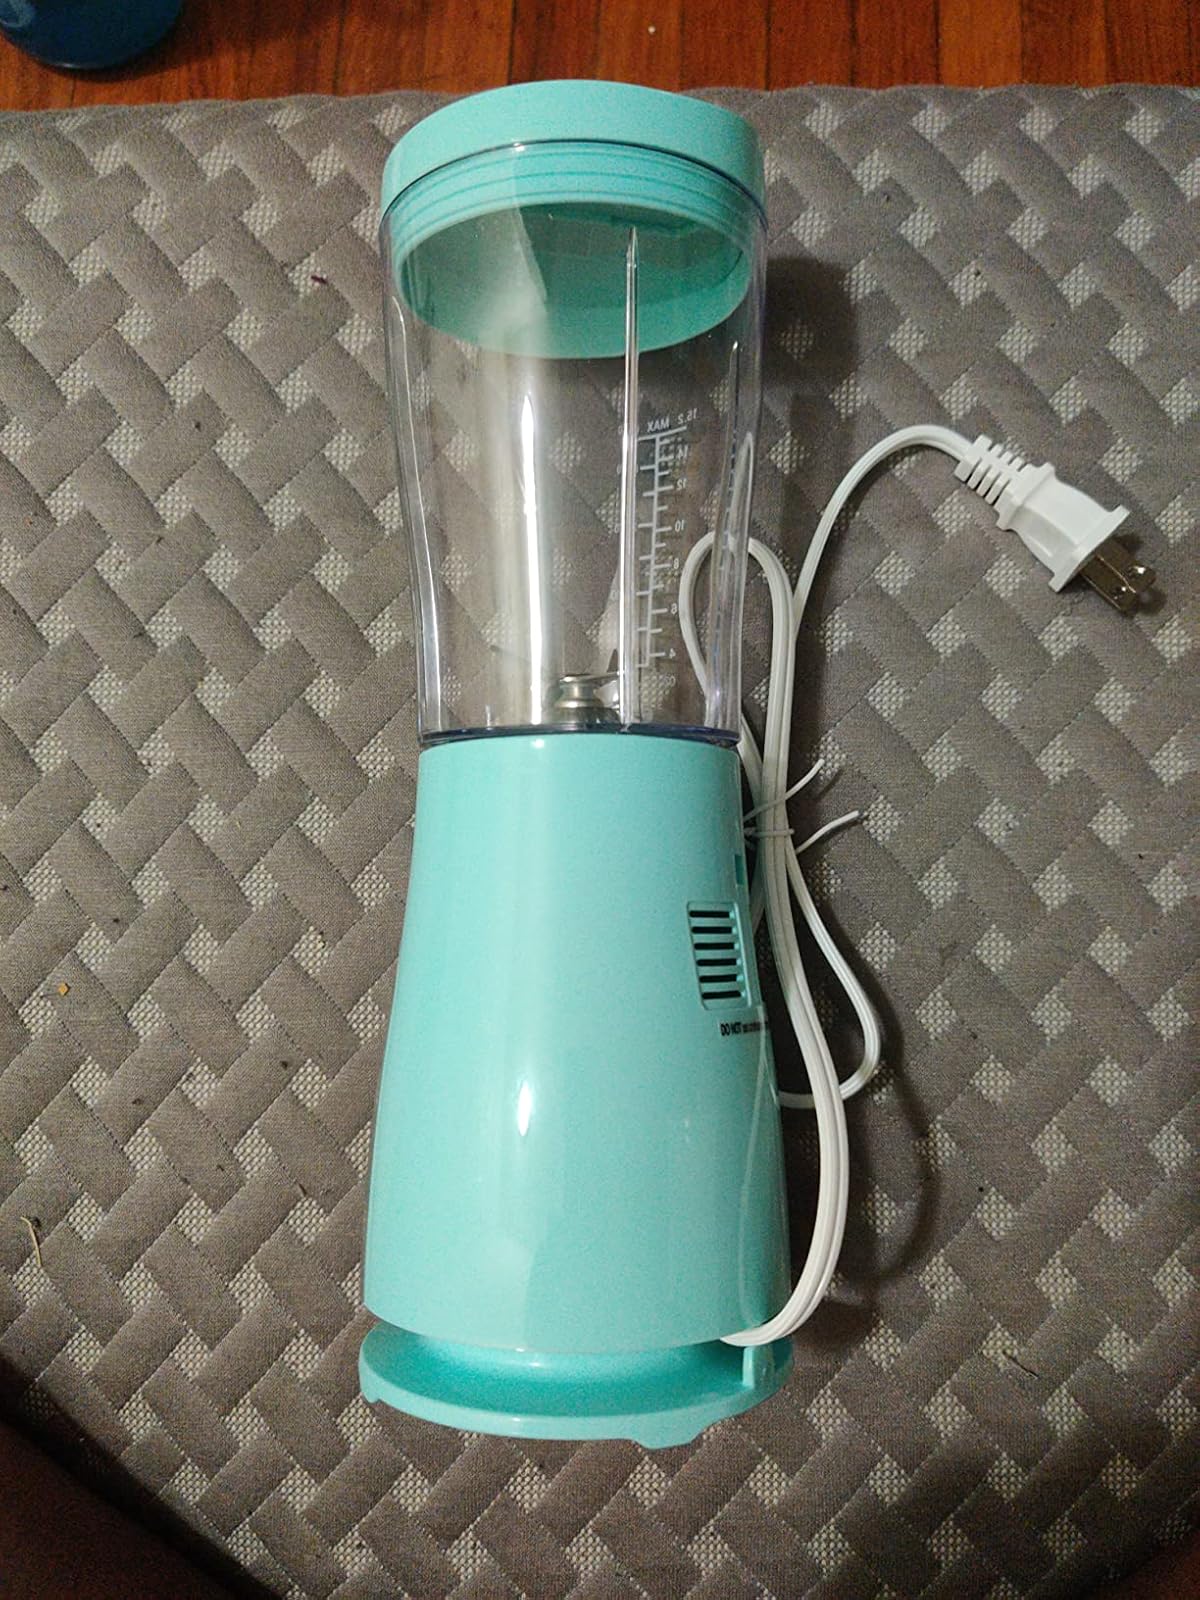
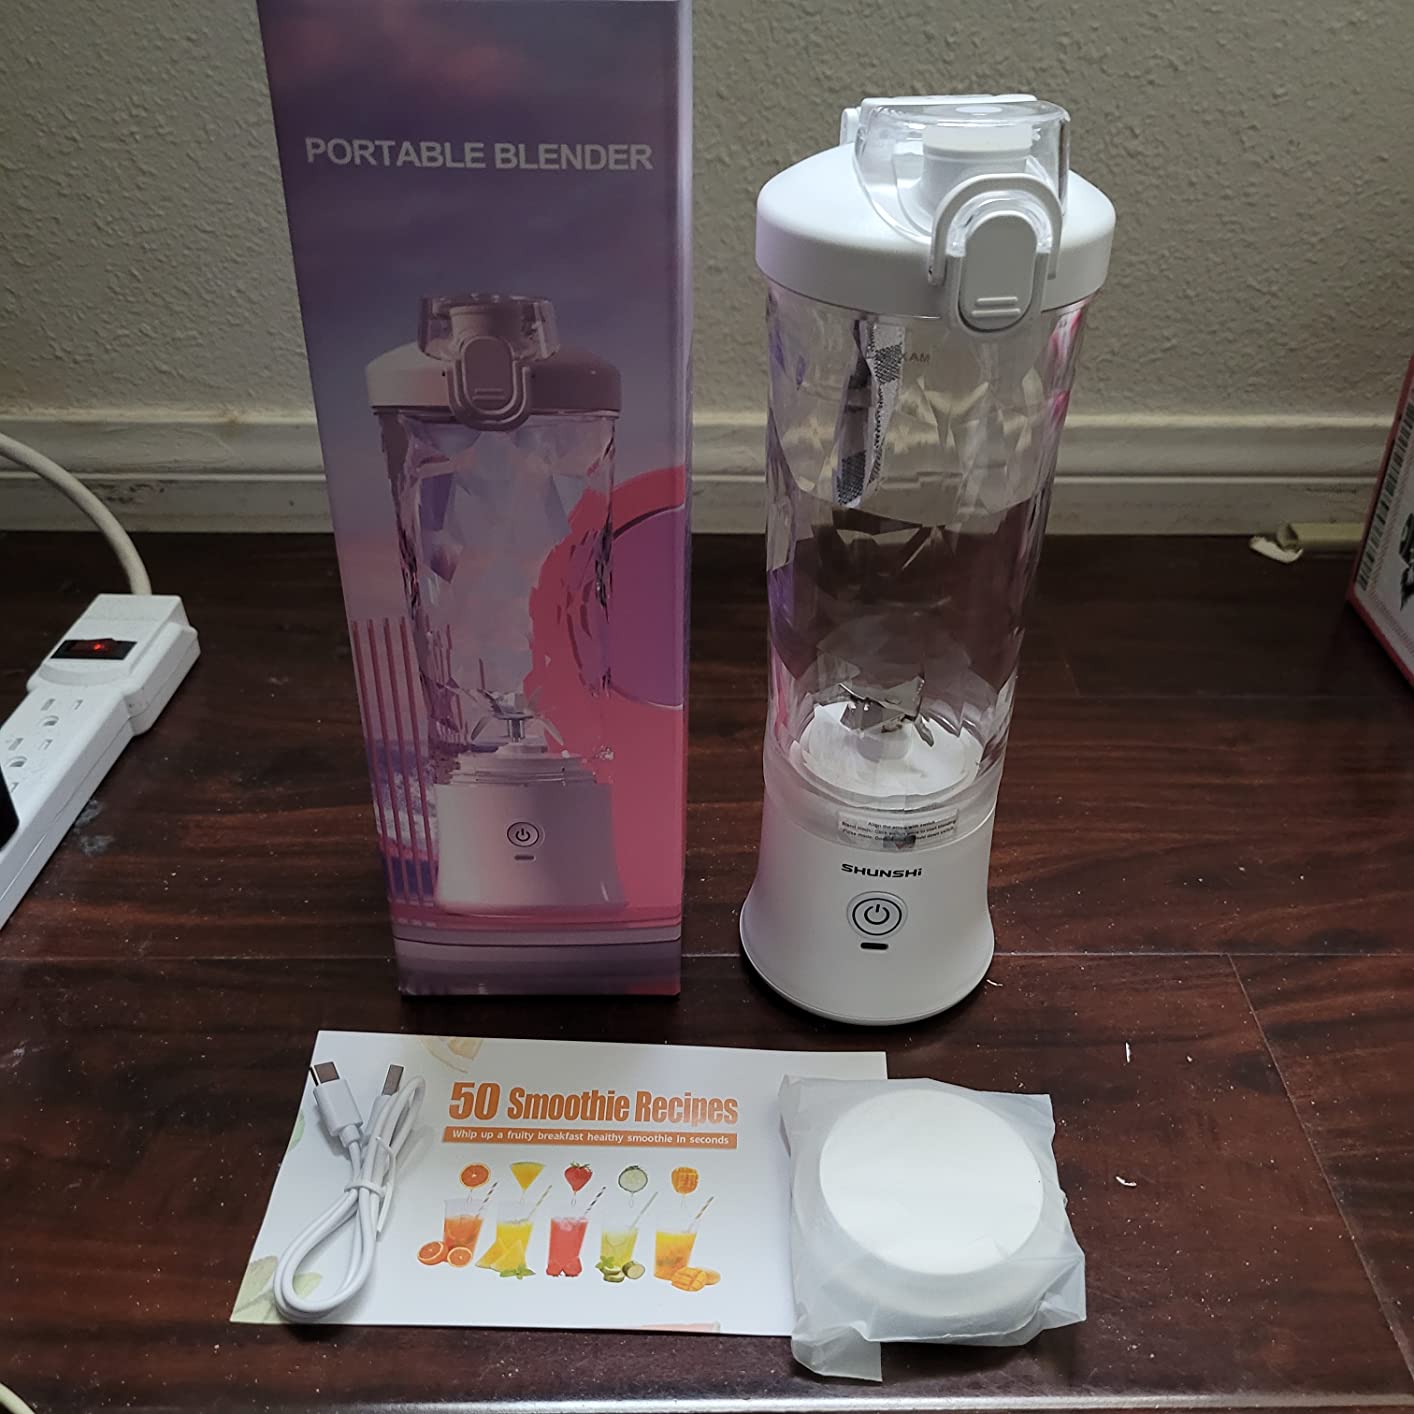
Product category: items_blender
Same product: no